Demographics of Sri Lanka

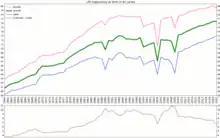
Life expectancy in Sri Lanka since 1960 by gender

The Sinhalese make up 74.9% of the population (according to 2012 census) and are concentrated in the densely populated south-west and central parts of the island.